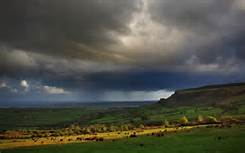
Weather: cloudy or overcast